Google Books

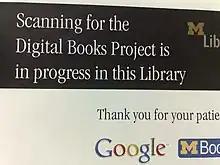
Notice about the project at Michigan University Library

2002: A group of team members at Google officially launch the "secret 'books' project." Google founders Sergey Brin and Larry Page came up with the idea that later became Google Books while still graduate students at Stanford in 1996. The history page on the Google Books website describes their initial vision for this project: "in a future world in which vast collections of books are digitized, people would use a 'web crawler' to index the books' content and analyze the connections between them, determining any given book's relevance and usefulness by tracking the number and quality of citations from other books." This team visited the sites of some of the larger digitization efforts at that time including the Library of Congress's American Memory Project, Project Gutenberg, and the Universal Library to find out how they work, as well as the University of Michigan, Page's alma mater, and the base for such digitization projects as JSTOR and Making of America. In a conversation with the at that time University President Mary Sue Coleman, when Page found out that the university's current estimate for scanning all the library's volumes was 1,000 years, Page reportedly told Coleman that he "believes Google can help make it happen in six."